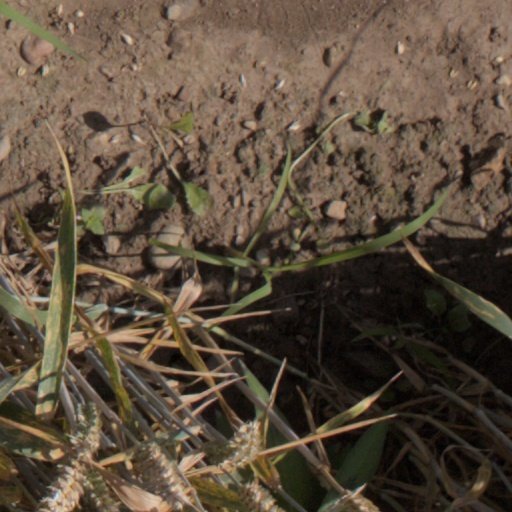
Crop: wheat